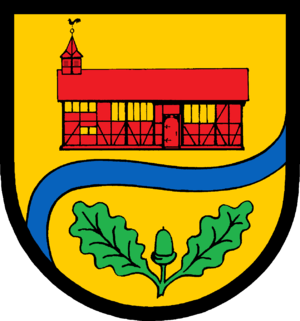
Fuhlenhagen est une commune allemande du Schleswig-Holstein, située dans l'arrondissement du duché de Lauenbourg, à neuf kilomètres au nord-est de la ville de Schwarzenbek. Fuhlenhagen fait partie de l'Amt Schwarzenbek-Land qui regroupe 19 communes autour de Schwarzenbek.